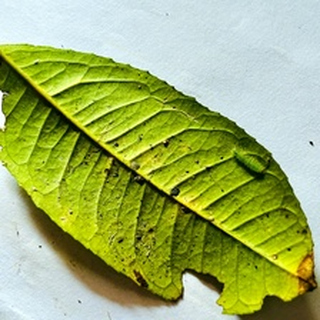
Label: lemon_deficiency